Answer in natural language. Considering the relative positions, where is brown trapezoid wooden chair (highlighted by a blue box) with respect to dining table (highlighted by a green box)? Choose between the following options: left or right
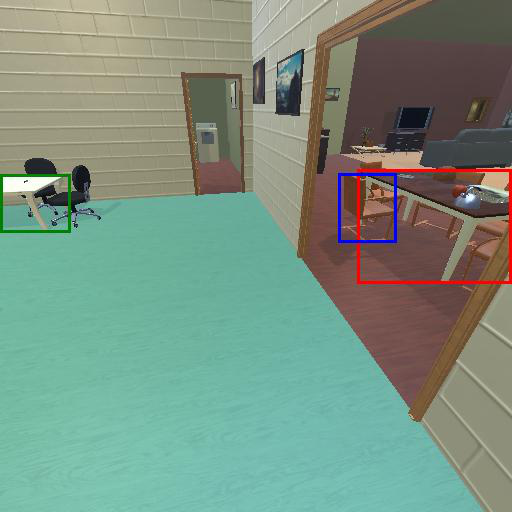
<answer>right</answer>